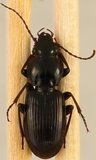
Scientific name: Pterostichus pensylvanicus
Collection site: Bartlett Experimental Forest NEON (BART), plot BART_068